Ricki Lake

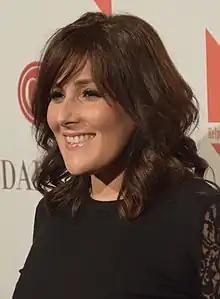
Lake in May 2015

Ricki Pamela Lake (born September 21, 1968) is an American television host and actress. She is known for her lead role as Tracy Turnblad in the 1988 film "Hairspray", for which she received a nomination for the Independent Spirit Award for Best Female Lead. She is also known for her talk show, "Ricki Lake", which was broadcast internationally from September 1993 until May 2004. When the show debuted, Lake was 24 and credited as being the youngest person to host a syndicated talk show at the time. In late 2012, Lake began hosting a second syndicated talk show, "The Ricki Lake Show". The series was canceled in 2013 after a single season, but Lake won her first Daytime Emmy Award for the project.